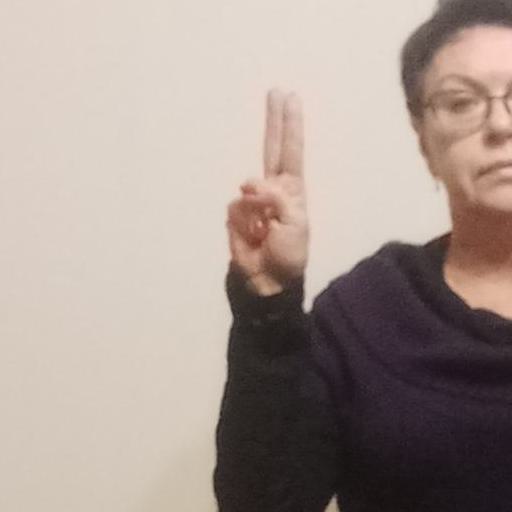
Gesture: two_up